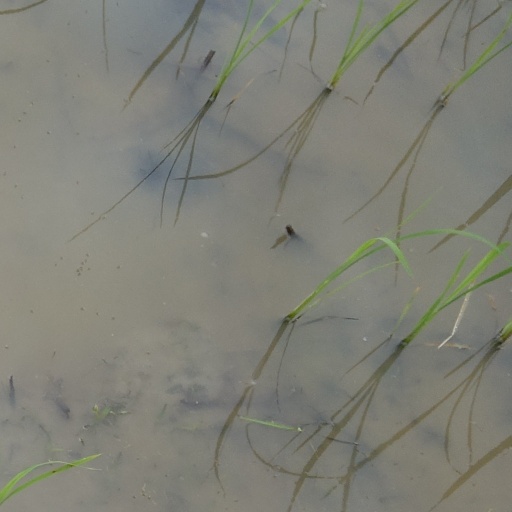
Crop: rice